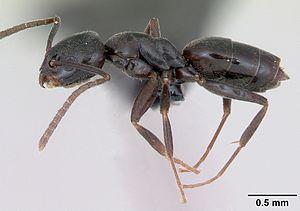
Tapinoma erraticum est une espèce de fourmis de la sous-famille Dolichoderinae. Elle est polygyne, chaque colonie comportant plusieurs reines.